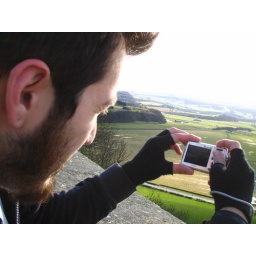
Right up against the castle walls in Stirling, Scotland.